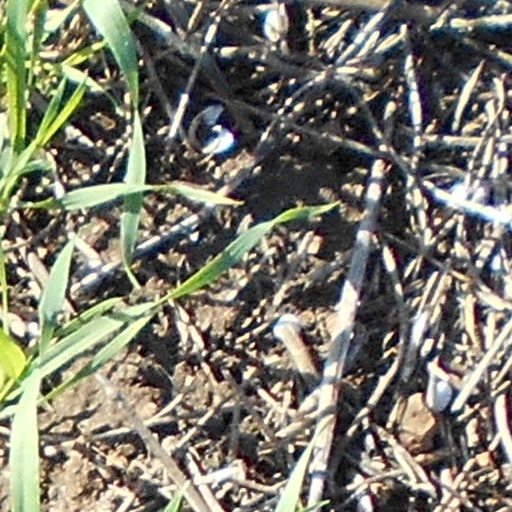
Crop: wheat